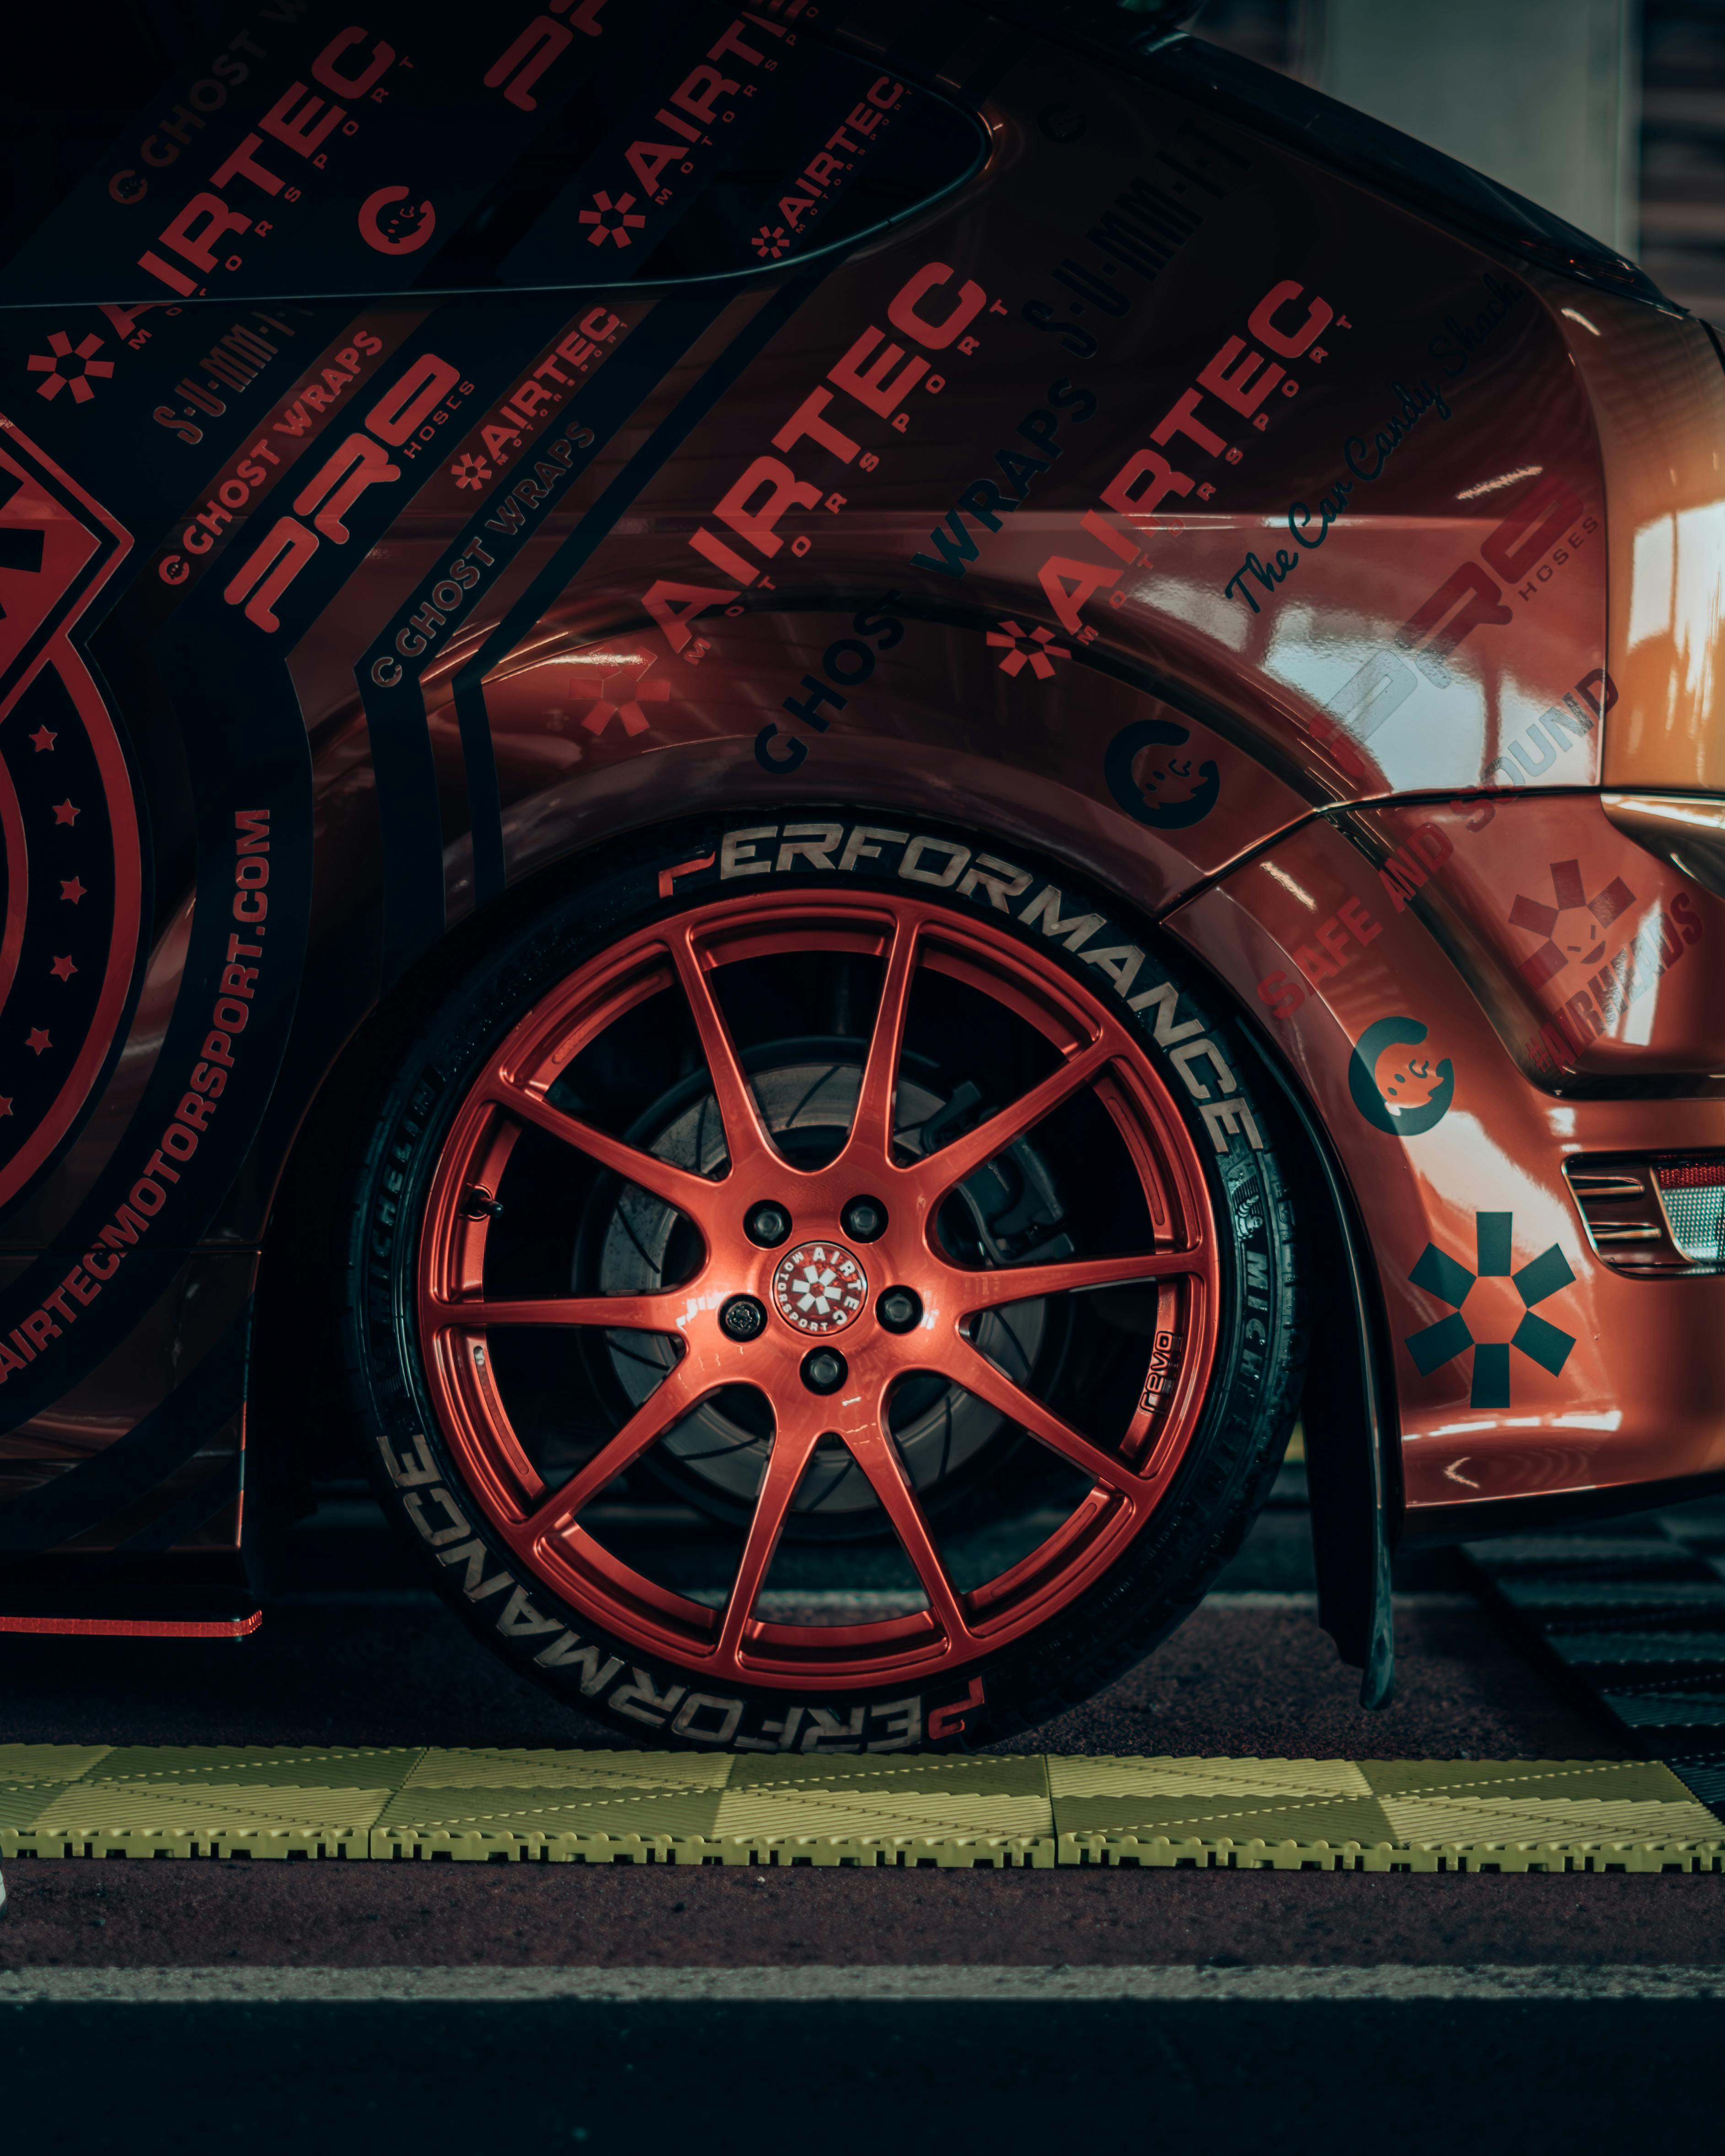
art, tire, wheel, land vehicle, vehicle, window, car, automotive tire, automotive lighting, hood, automotive design, tread, motor vehicle, alloy wheel, bumper, hubcap, vehicle brake, synthetic rubber, rolling, automotive exterior, rim, fender, personal luxury car, automotive wheel system, Automotive fog light, headlamp, vehicle door, spoke, performance car, tire care, auto part, race car, sports car, motorsport, electric blue, luxury vehicle, mid size car, family car, logo, grille, carbon, sport utility vehicle, sports sedan, brake, compact car, formula one tyres, city car, custom car, auto show, auto racing, sports car racing, full size car, metal, hatchback, supercar, hot hatch